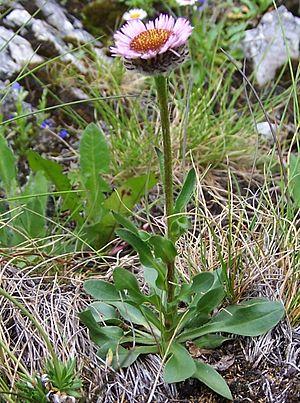
Cette liste de Tracheophyta de Bosnie-Herzégovine, ainsi que d’espèces introduites est un aperçu incomplet d’espèces de mousses, de fougères, de gymnospermes et d’angiospermes citées dans la littérature disponible en langues bosniaque, croate, serbe et serbo-croate. Cet aperçu n’inclue pas des espèces cultivées ni celles occasionnellement introduites.